Vampire Academy (film)

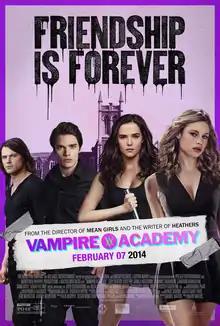
Theatrical release poster

Vampire Academy is a 2014 American fantasy comedy horror film directed by Mark Waters from a screenplay by his brother Daniel Waters, based on the first book of the novel series of the same name by Richelle Mead. The film stars an ensemble cast led by Zoey Deutch as Rose Hathaway, a Dhampir, and Lucy Fry as Lissa Dragomir, her Moroi best friend, and follows their return to the St Vladimir's Academy boarding school, after being on the run for one year.